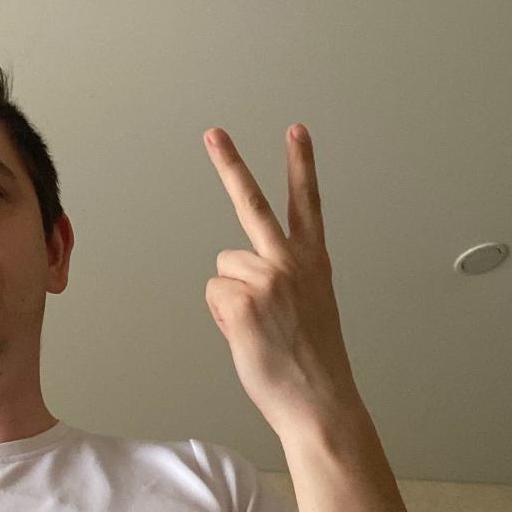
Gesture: peace_inverted